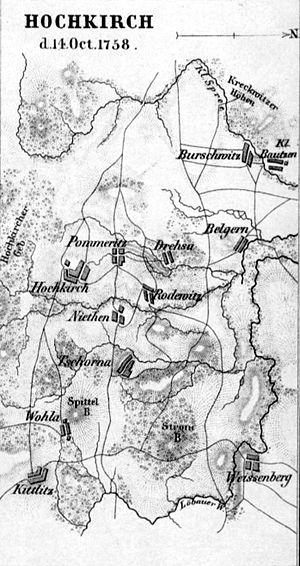
La bataille de Hochkirch opposa le 14 octobre 1758, l'Autriche et la Prusse autour du village de Hochkirch, 9 km à l'est de Bautzen en Saxe. Une armée prussienne de 31 000 hommes fut défaite par une armée autrichienne de 80 000 hommes.